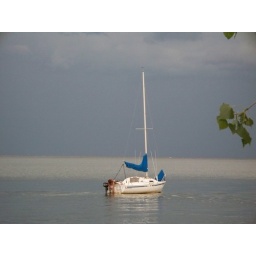
Storm is moving in from the north, time to take the boats out of the water